TVN24

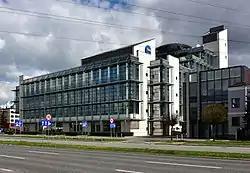
The company's headquarters in Warsaw, 2017.

TVN24 tends to be strongly critical of the Polish government under the Law and Justice (PiS) party. Historian and columnist Timothy Garton Ash has praised "Fakty TVN", writing that it is far more professional than Telewizja Polska's (TVP) "Wiadomości" (News). Ash wrote in 2019: "The "Facts" is not BBC-style impartial: it clearly favours a more liberal, pro-European Poland and is strongly anti-PiS. But unlike the so-called "News", it is still definitely professional, high quality, reality-based journalism."